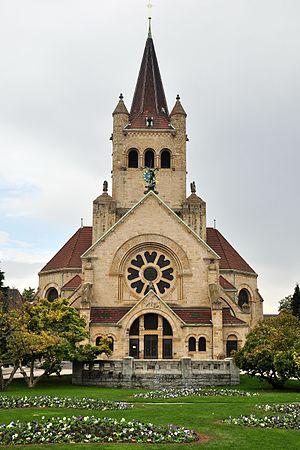
Cette liste présente les biens culturels d'importance nationale dans le canton de Bâle-Ville. Cette liste correspond à l'édition 2009 de l'Inventaire Suisse des biens culturels d'importance nationale pour le canton de Bâle-Ville. Il est trié par commune et inclus : 70 bâtiments séparés, 32 collections et 3 sites archéologiques.